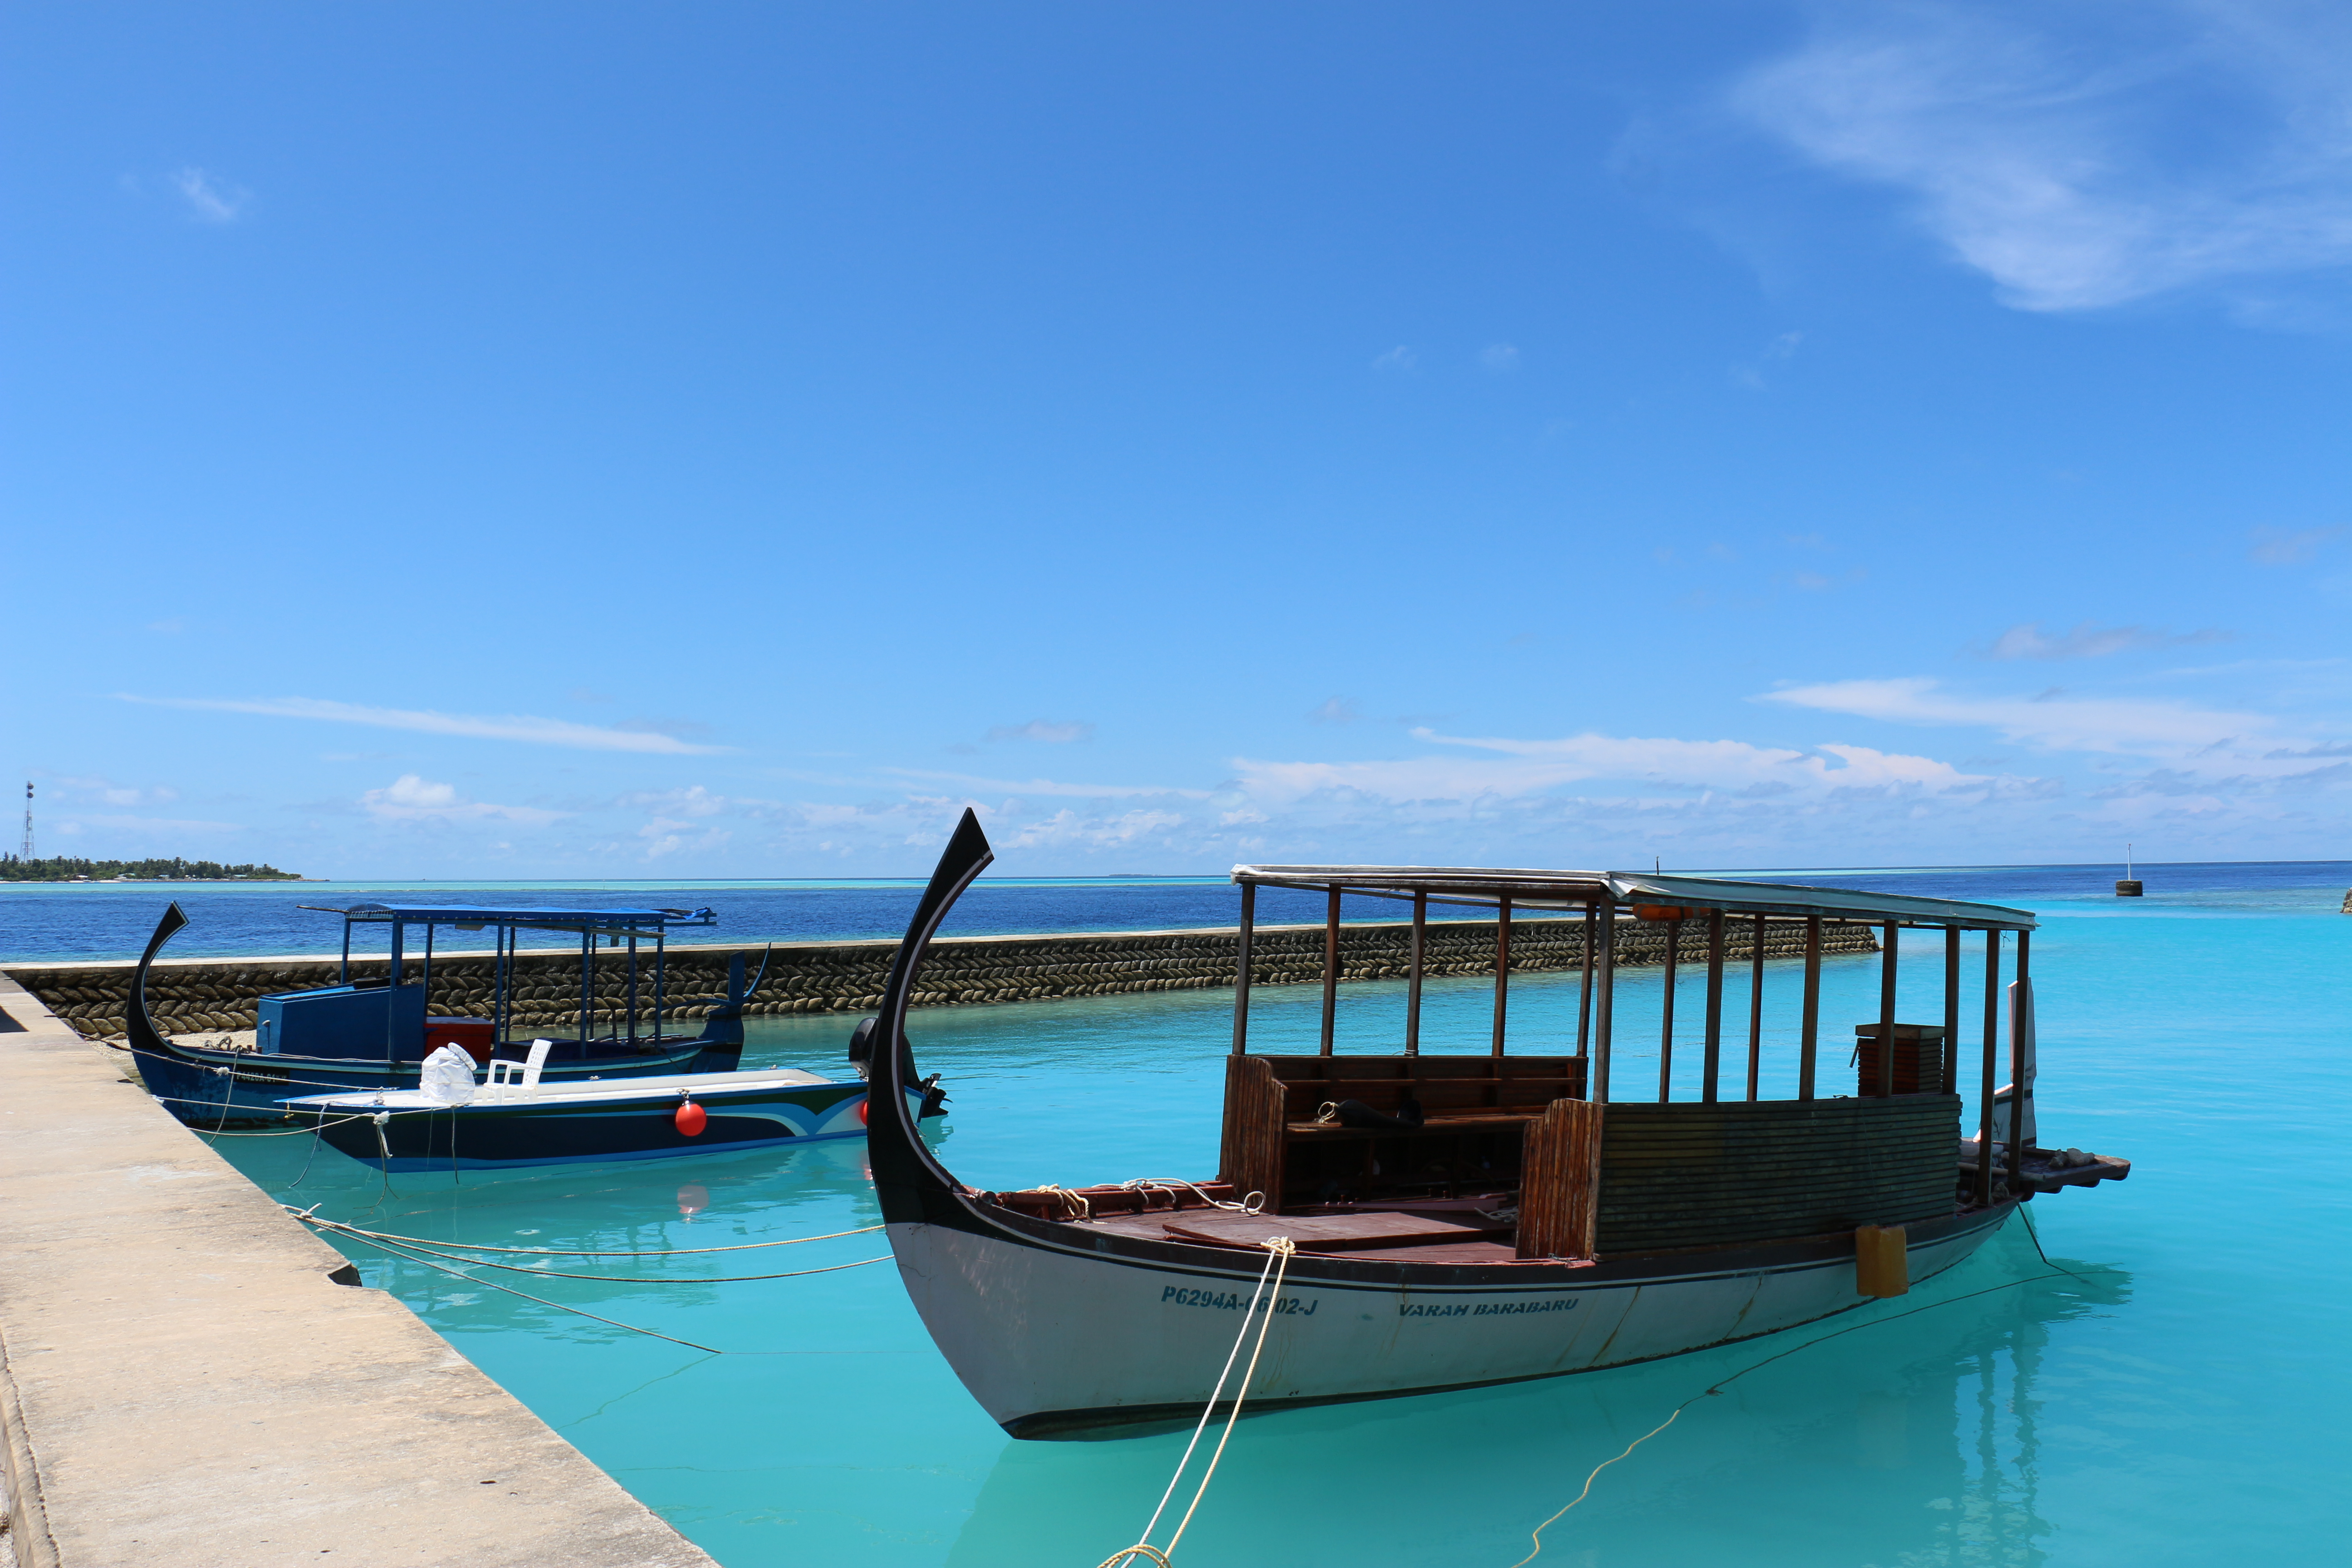
port, dong, sea, ocean, sun, vacation, relax, sky, body of water, water transportation, water, coastal and oceanic landforms, boat, lagoon, tropics, leisure, swimming pool, tourism, island, boating, calm, resort, bay